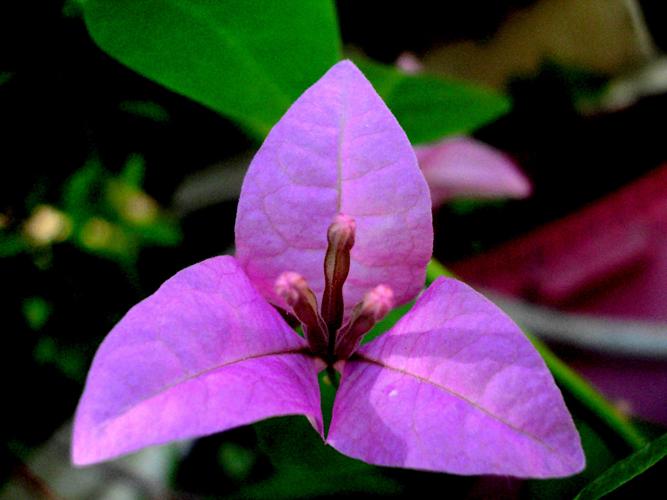
Label: bougainvillea